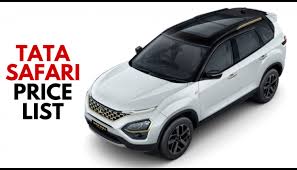
Label: noambulance